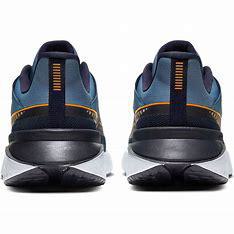
Brand: Nike
Model: Legend React